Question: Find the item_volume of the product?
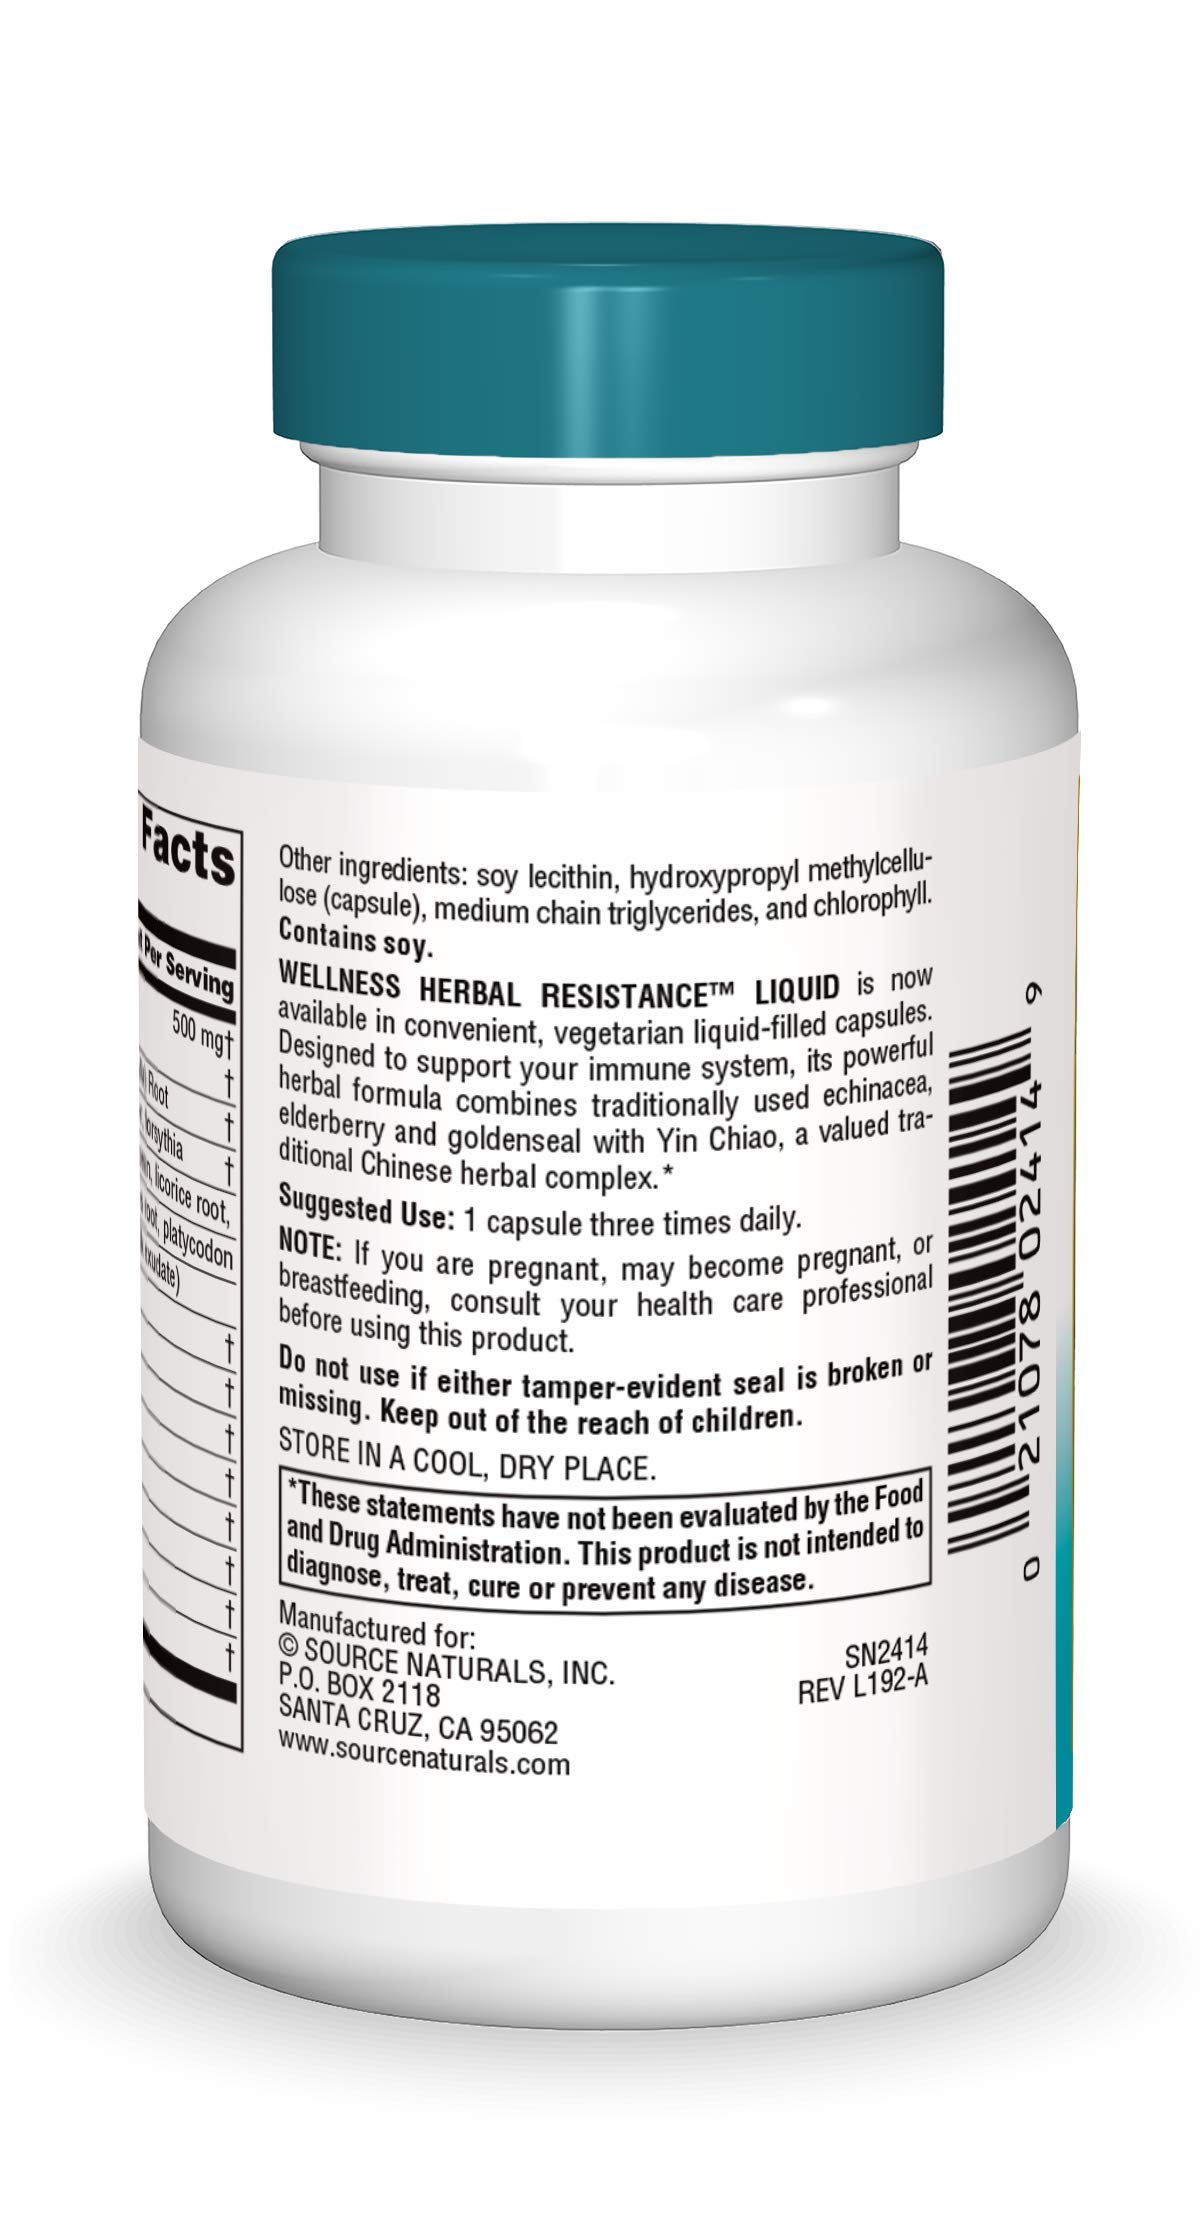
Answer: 2414.0 litre